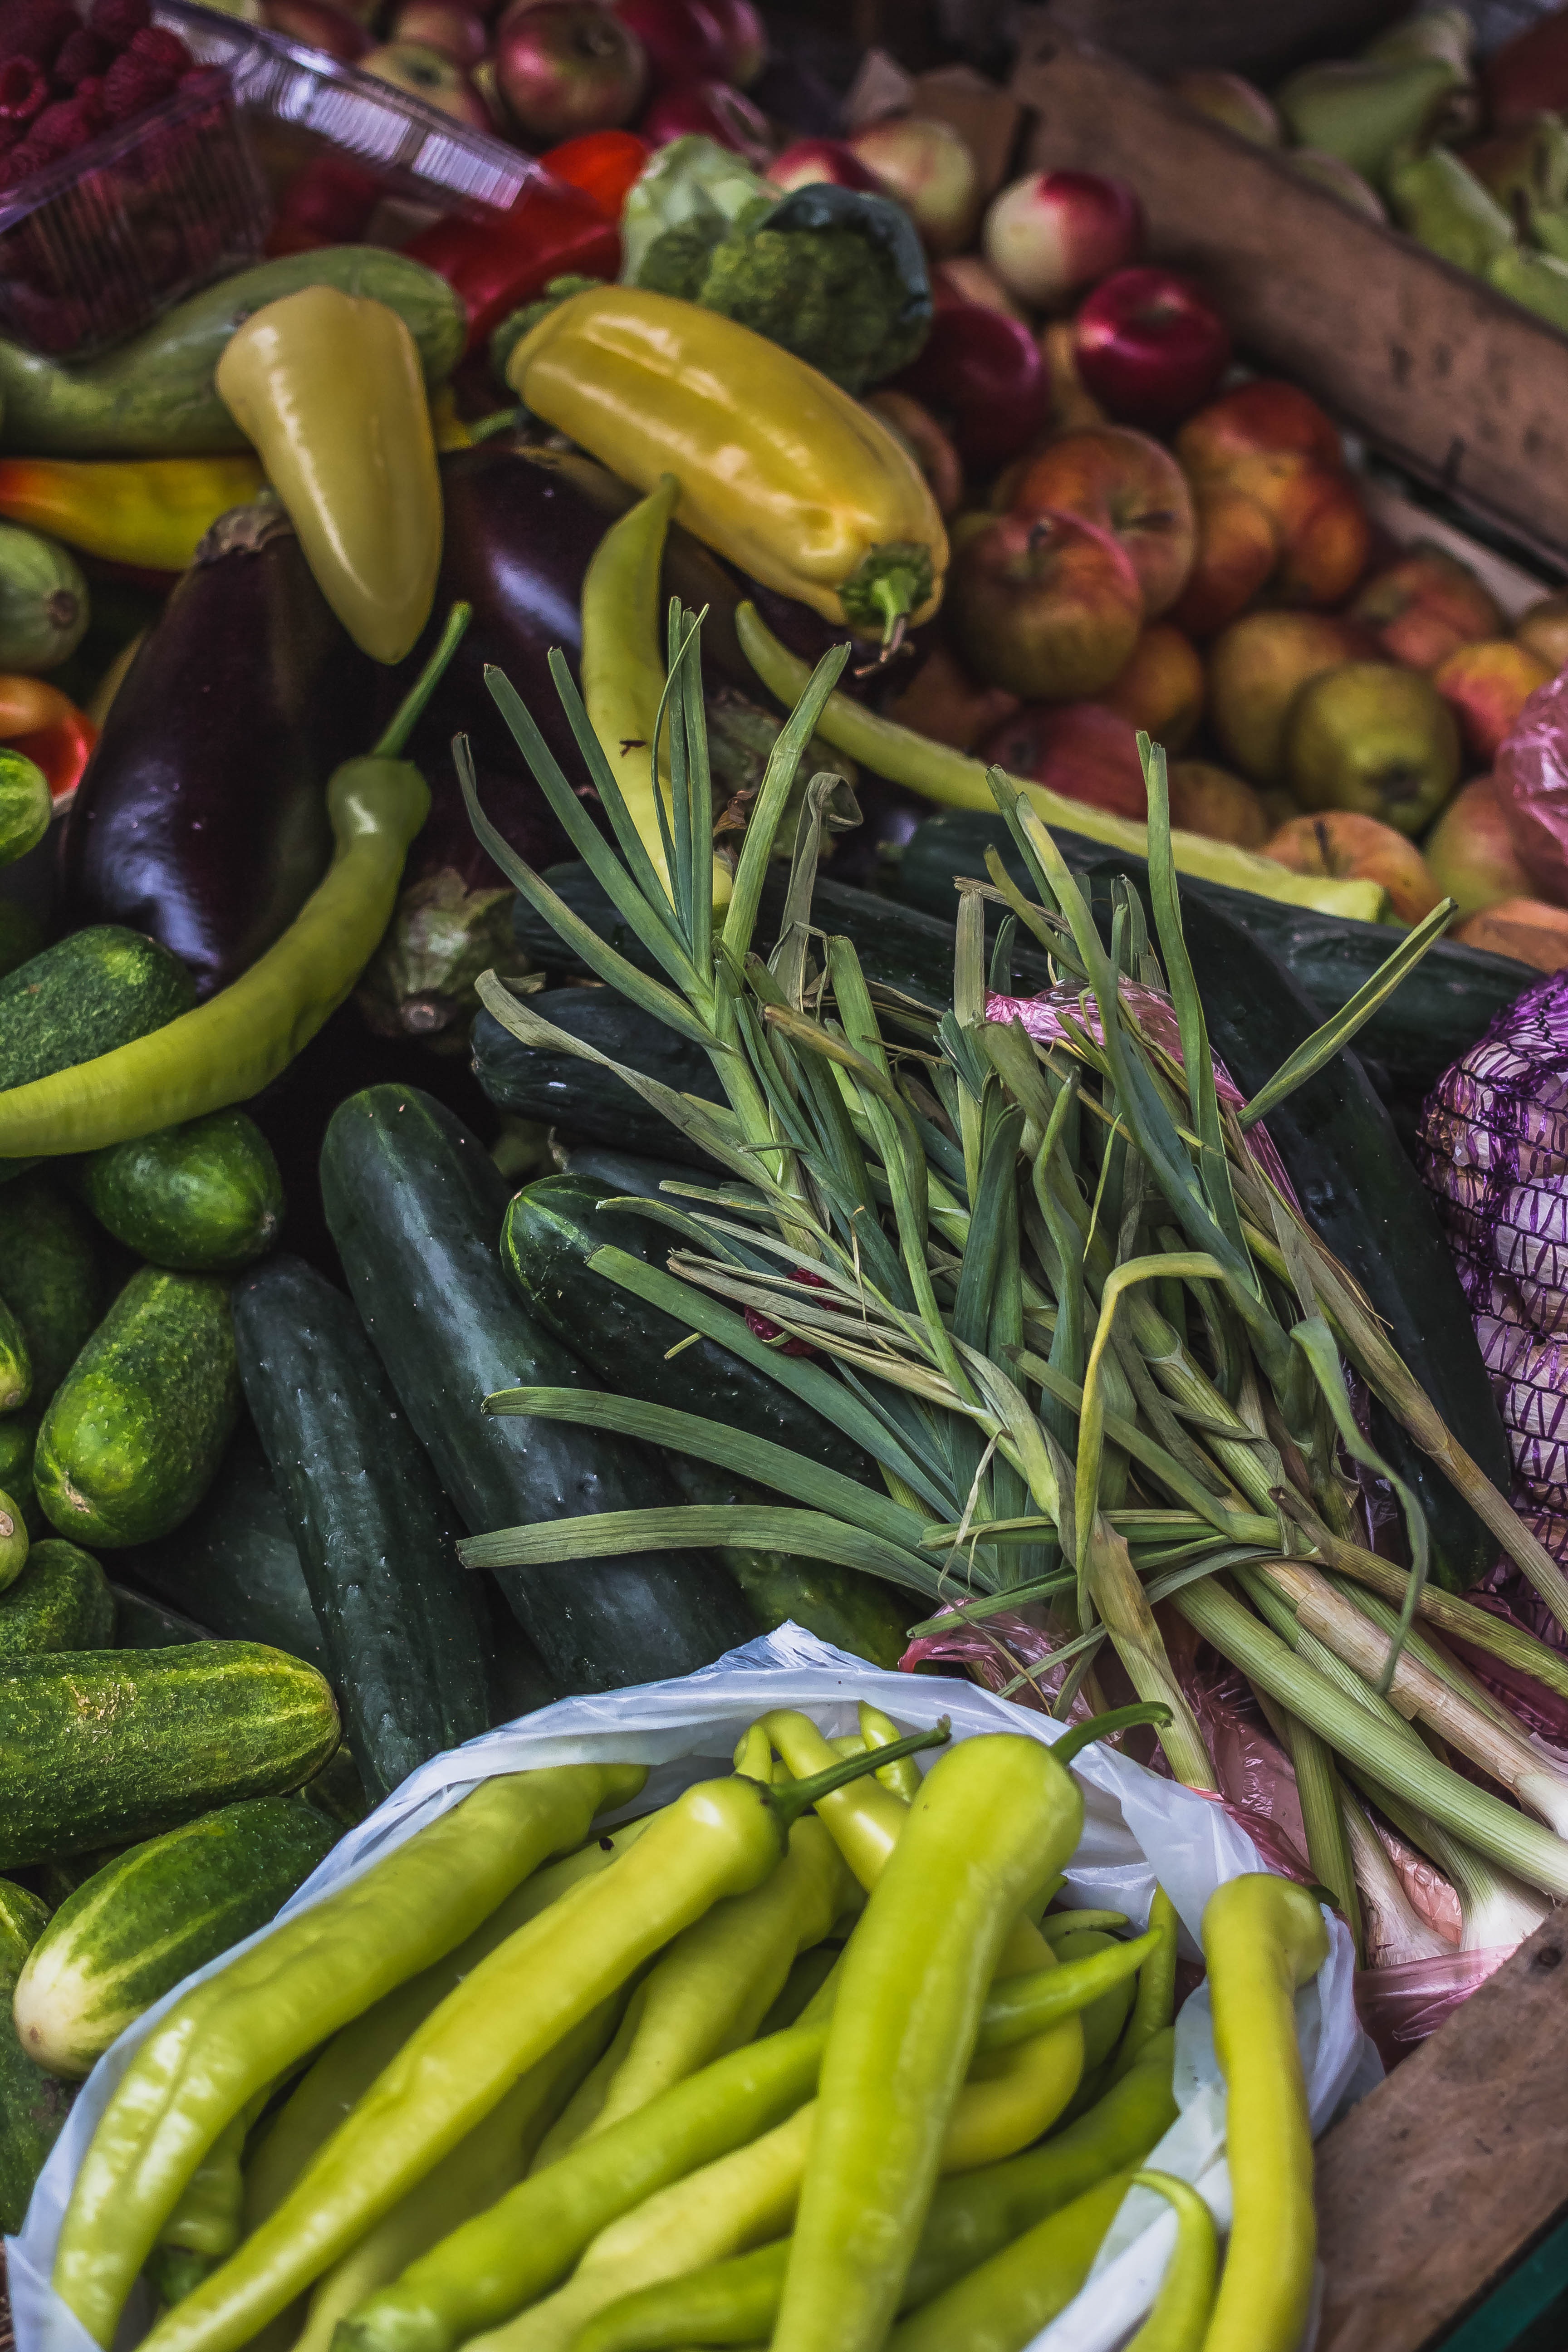
apple, plant, raspberry, fruit, sweet, purple, food, green, mediterranean, red, produce, vegetable, brown, market, box, pear, healthy, eat, delicious, vegetables, fruits, pulp, wooden box, leek, frisch, edible, paprika, eggplant, cucumbers, purchasing, flowering plant, land plant